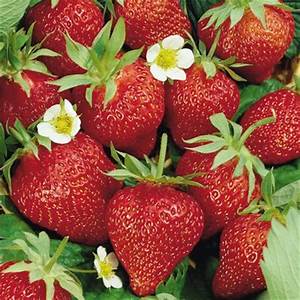
Label: Strawberry